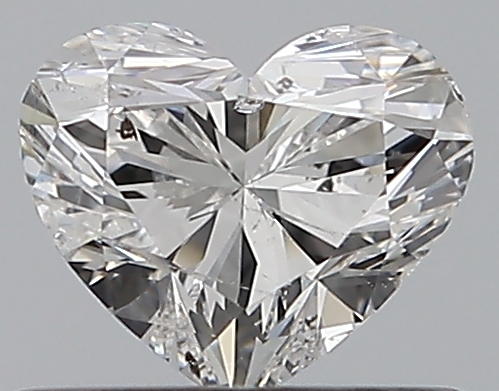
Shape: heart
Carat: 0.5
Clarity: SI2
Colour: F
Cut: VG
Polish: EX
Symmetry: EX
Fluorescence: N
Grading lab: GIA
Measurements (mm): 4.63 x 5.49 x 3.38